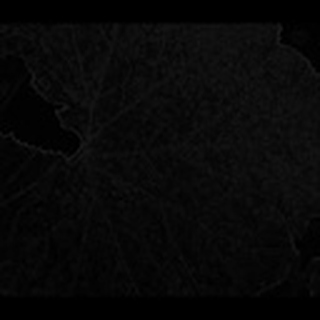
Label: cotton_powdery_mildew